Empty Chair Memorial

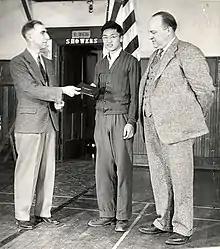
Valedictorian John Tanaka received his diploma at the Juneau High School gym during a special graduation ceremony on April 15, 1942

Following the attack on Pearl Harbor by the Empire of Japan and the U.S. entry into World War II, President Franklin D. Roosevelt signed Executive Order 9066 on February 19, 1942, which gave military commanders the authority to exclude specified persons from certain areas, paving way for the incarceration of Japanese Americans. Unlike California, Oregon, and Washington which were designated as military exclusion zones that evicted all Japanese residents there to inland internment camps, Alaska was not included on the list due to its small Japanese populace. Nevertheless, the territory's Japanese residents were forced to leave by the Western Defense Command.